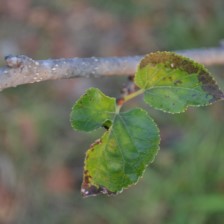
Variety: Kamphaengsaeng42